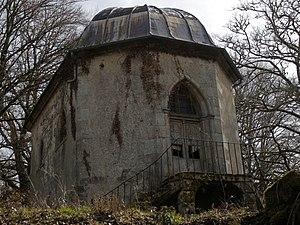
La chapelle de Notre-Dame de Montserat, sur le terrain de l'ancien château de Madic, dans le Cantal en Auvergne
Le château de Madic désigne à la fois les ruines d'un château exceptionnellement luxueux bâti sur la commune de Madic dans le Cantal, qui appartenait à une branche de la famille de Chabannes, et un château moderne construit à proximité au début du XIXᵉ siècle.